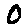
Label: 0